Indian Navy amphibious vessel acquisition project

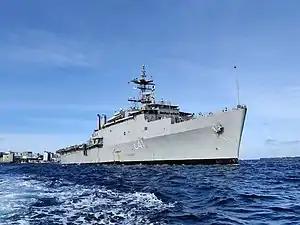
INS "Jalashwa" - the IN's sole operational landing platform dock

Since 2004, the IN had sought to procure amphibious warfare vessels to augment its capabilities of amphibious warfare, disaster-response management and evacuation of civilians and personnel.